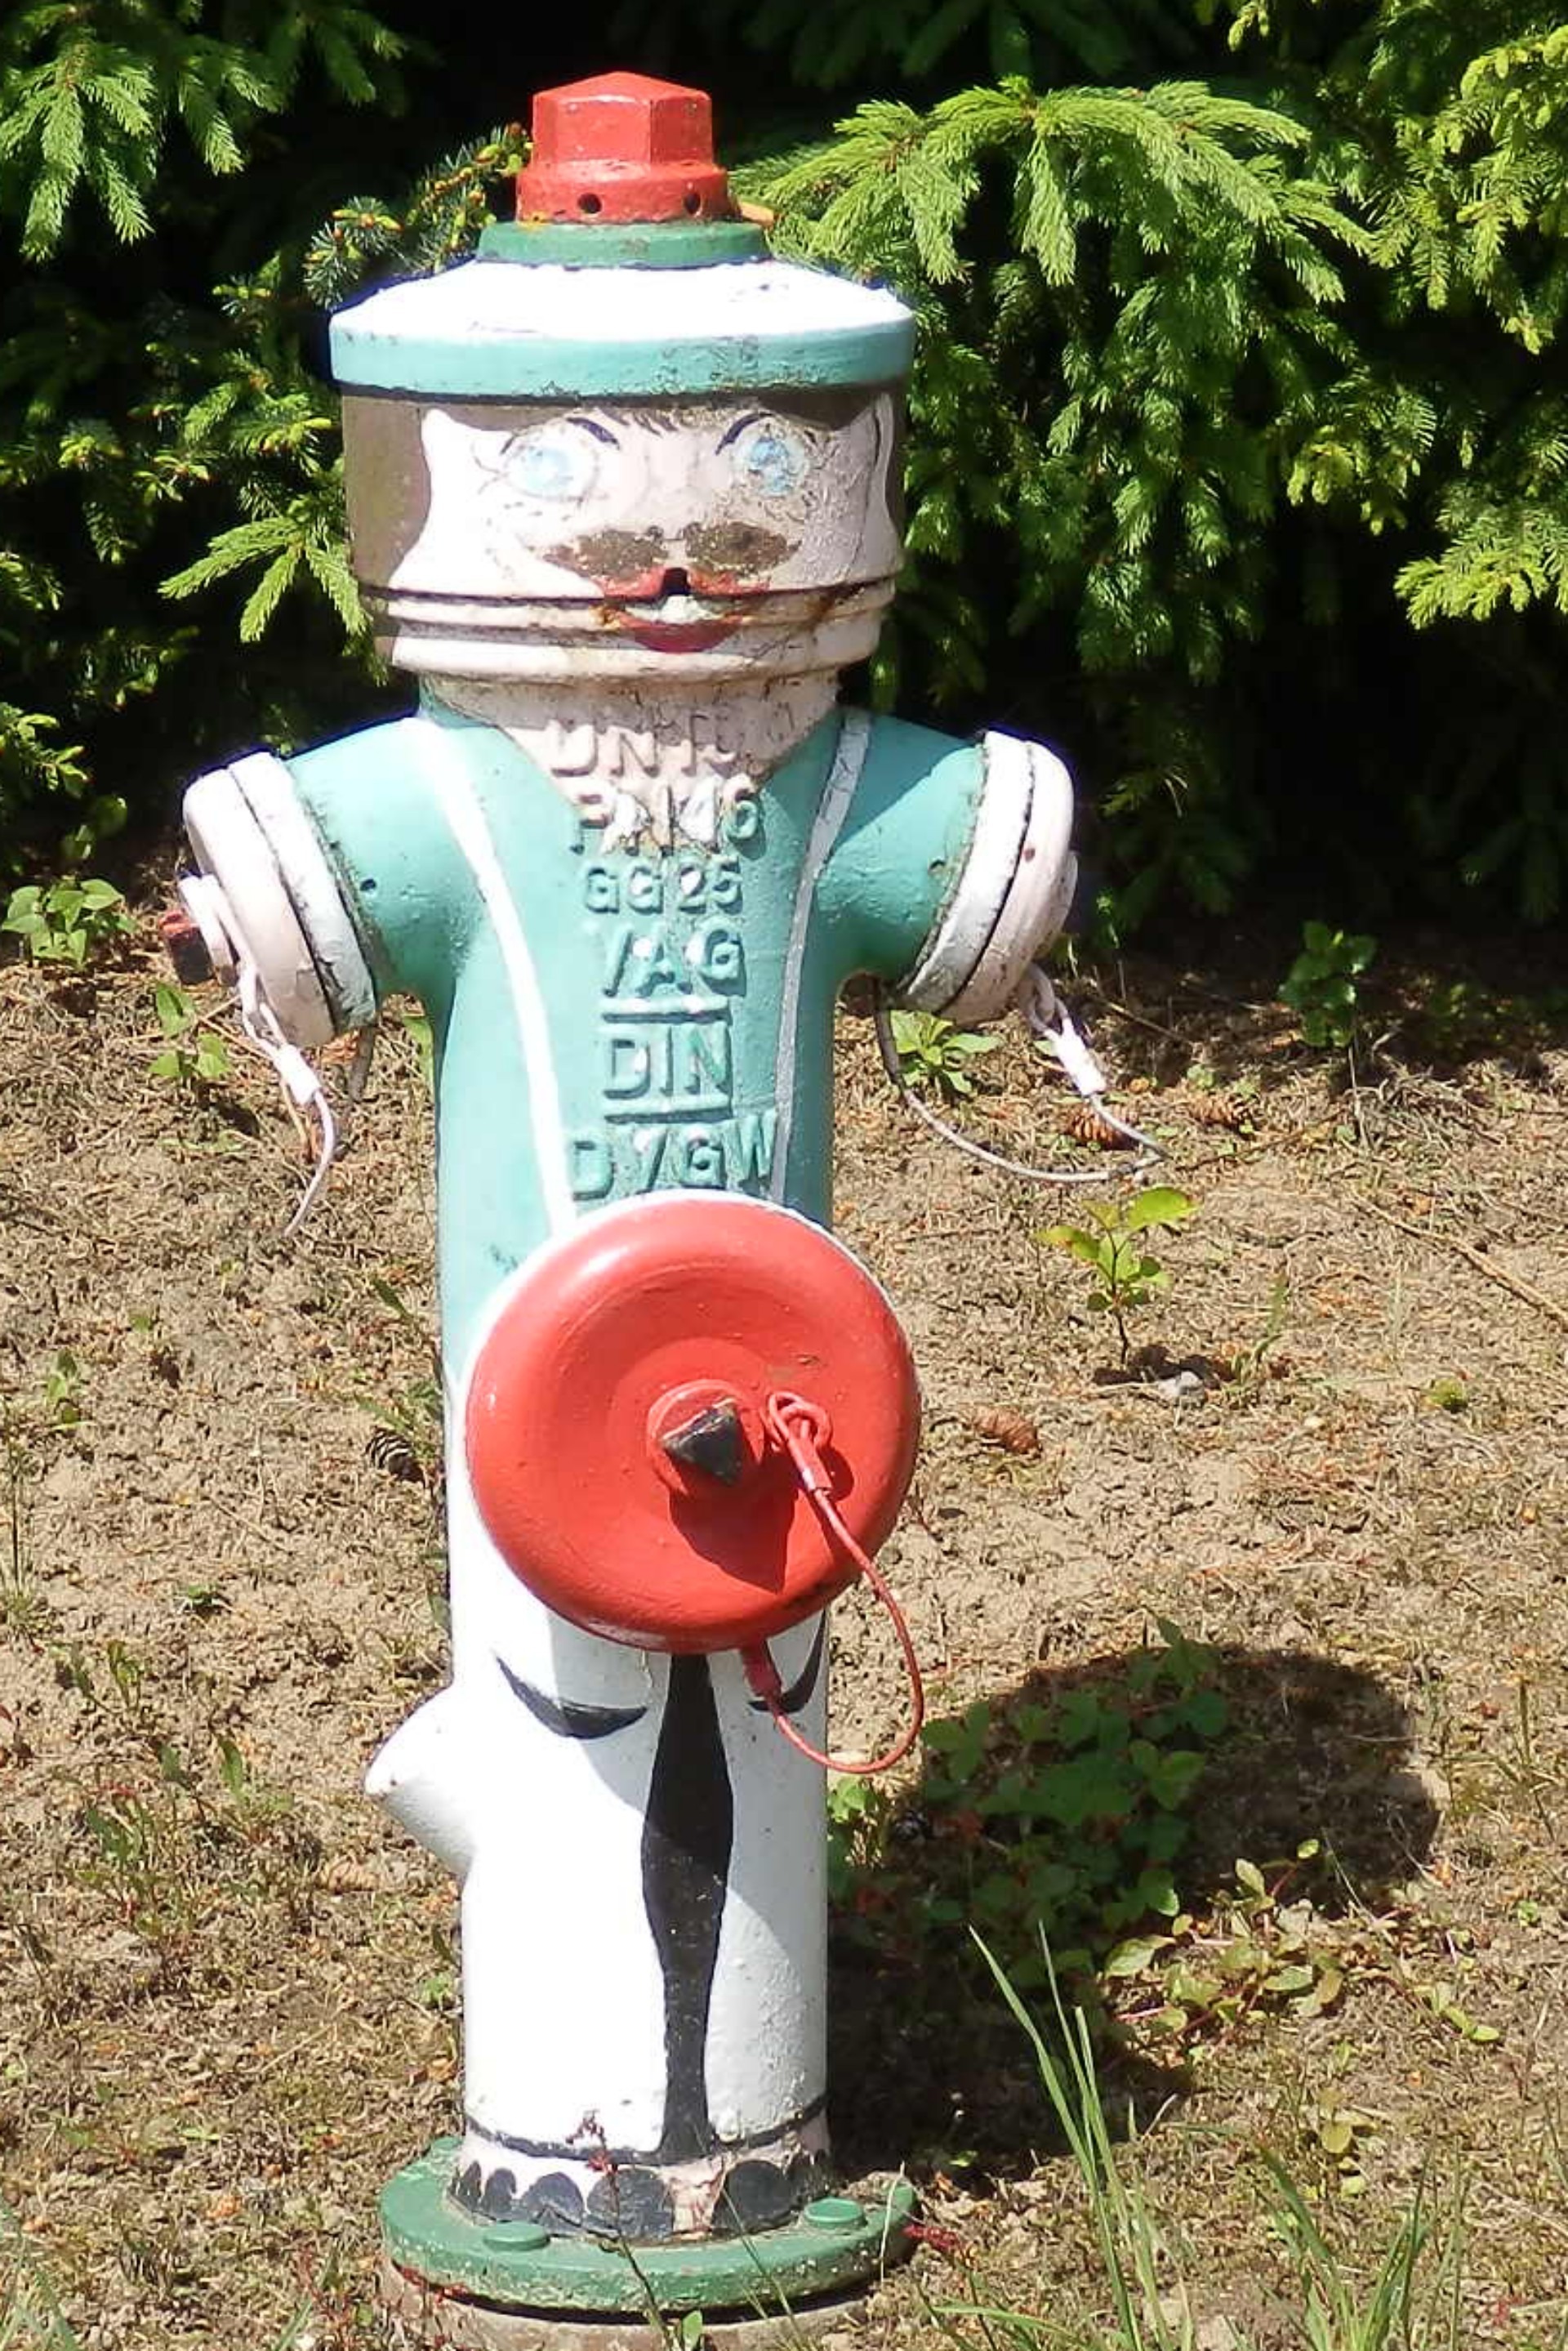
monument, statue, green, red, fire hydrant, sculpture, art, hydrant, males, garden gnome, fire delete, water supply, lawn ornament, water abstraction